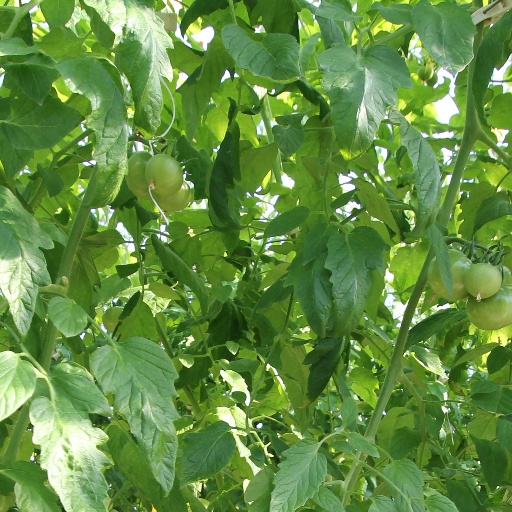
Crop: tomato